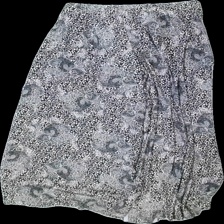
View: back
Type: Trousers
Category: Ladies
Brand: Missing
Colors: White, Black
Material: 100% polyester
Pattern: Geometric print
Cut: Loose
Season: All
Stains: Major
Damage location: bottom left
Damage 2 location: bottom right
Price range: <50
Recommended usage: Export
Description: lösa byxor med geometriskt mönster, den vita färgen är mer rosa ( missfärgad )
Comment: missfärgad